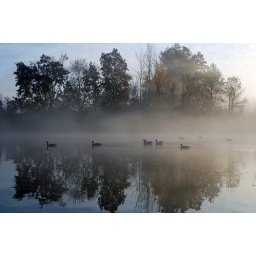
sunrise on Oneida river, ducks in the fog. beautiful reflection of trees and fog in the water. duck family swimming.Sept. 2009